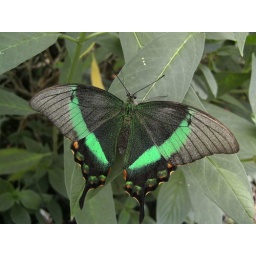
Unknown butterfly species, taken in butterfly house at Natural History Museum.